Hurricane Audrey

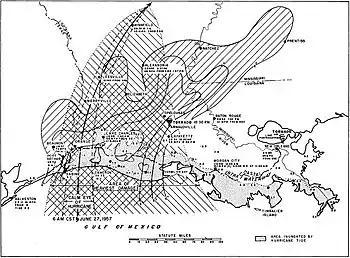
Summary of Audrey's impacts at landfall showing the extent of seawater inundation, winds, and rainfall

The Weather Bureau initially estimated that the death toll from Audrey was over 500, with the cost of damage estimated between $150–200 million. Other estimates indicated that the death toll amounted to 390, including 263 identified and 127 unidentified persons. An additional 192 people were reported as missing. The National Weather Service report on the most impactful tropical cyclones in the United States lists Audrey as having caused at least 416 fatalities, with an additional 15 killed in Canada. Audrey was the deadliest hurricane to strike the United States since the 1928 Okeechobee hurricane, which killed approximately 2,500, and comparable to all storms affecting the country in the previous decade combined. Nearly all deaths were attributed to storm surge drowning.